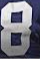
Number: 8